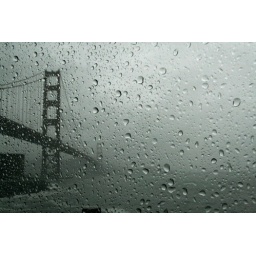
golden gate bridge in rain